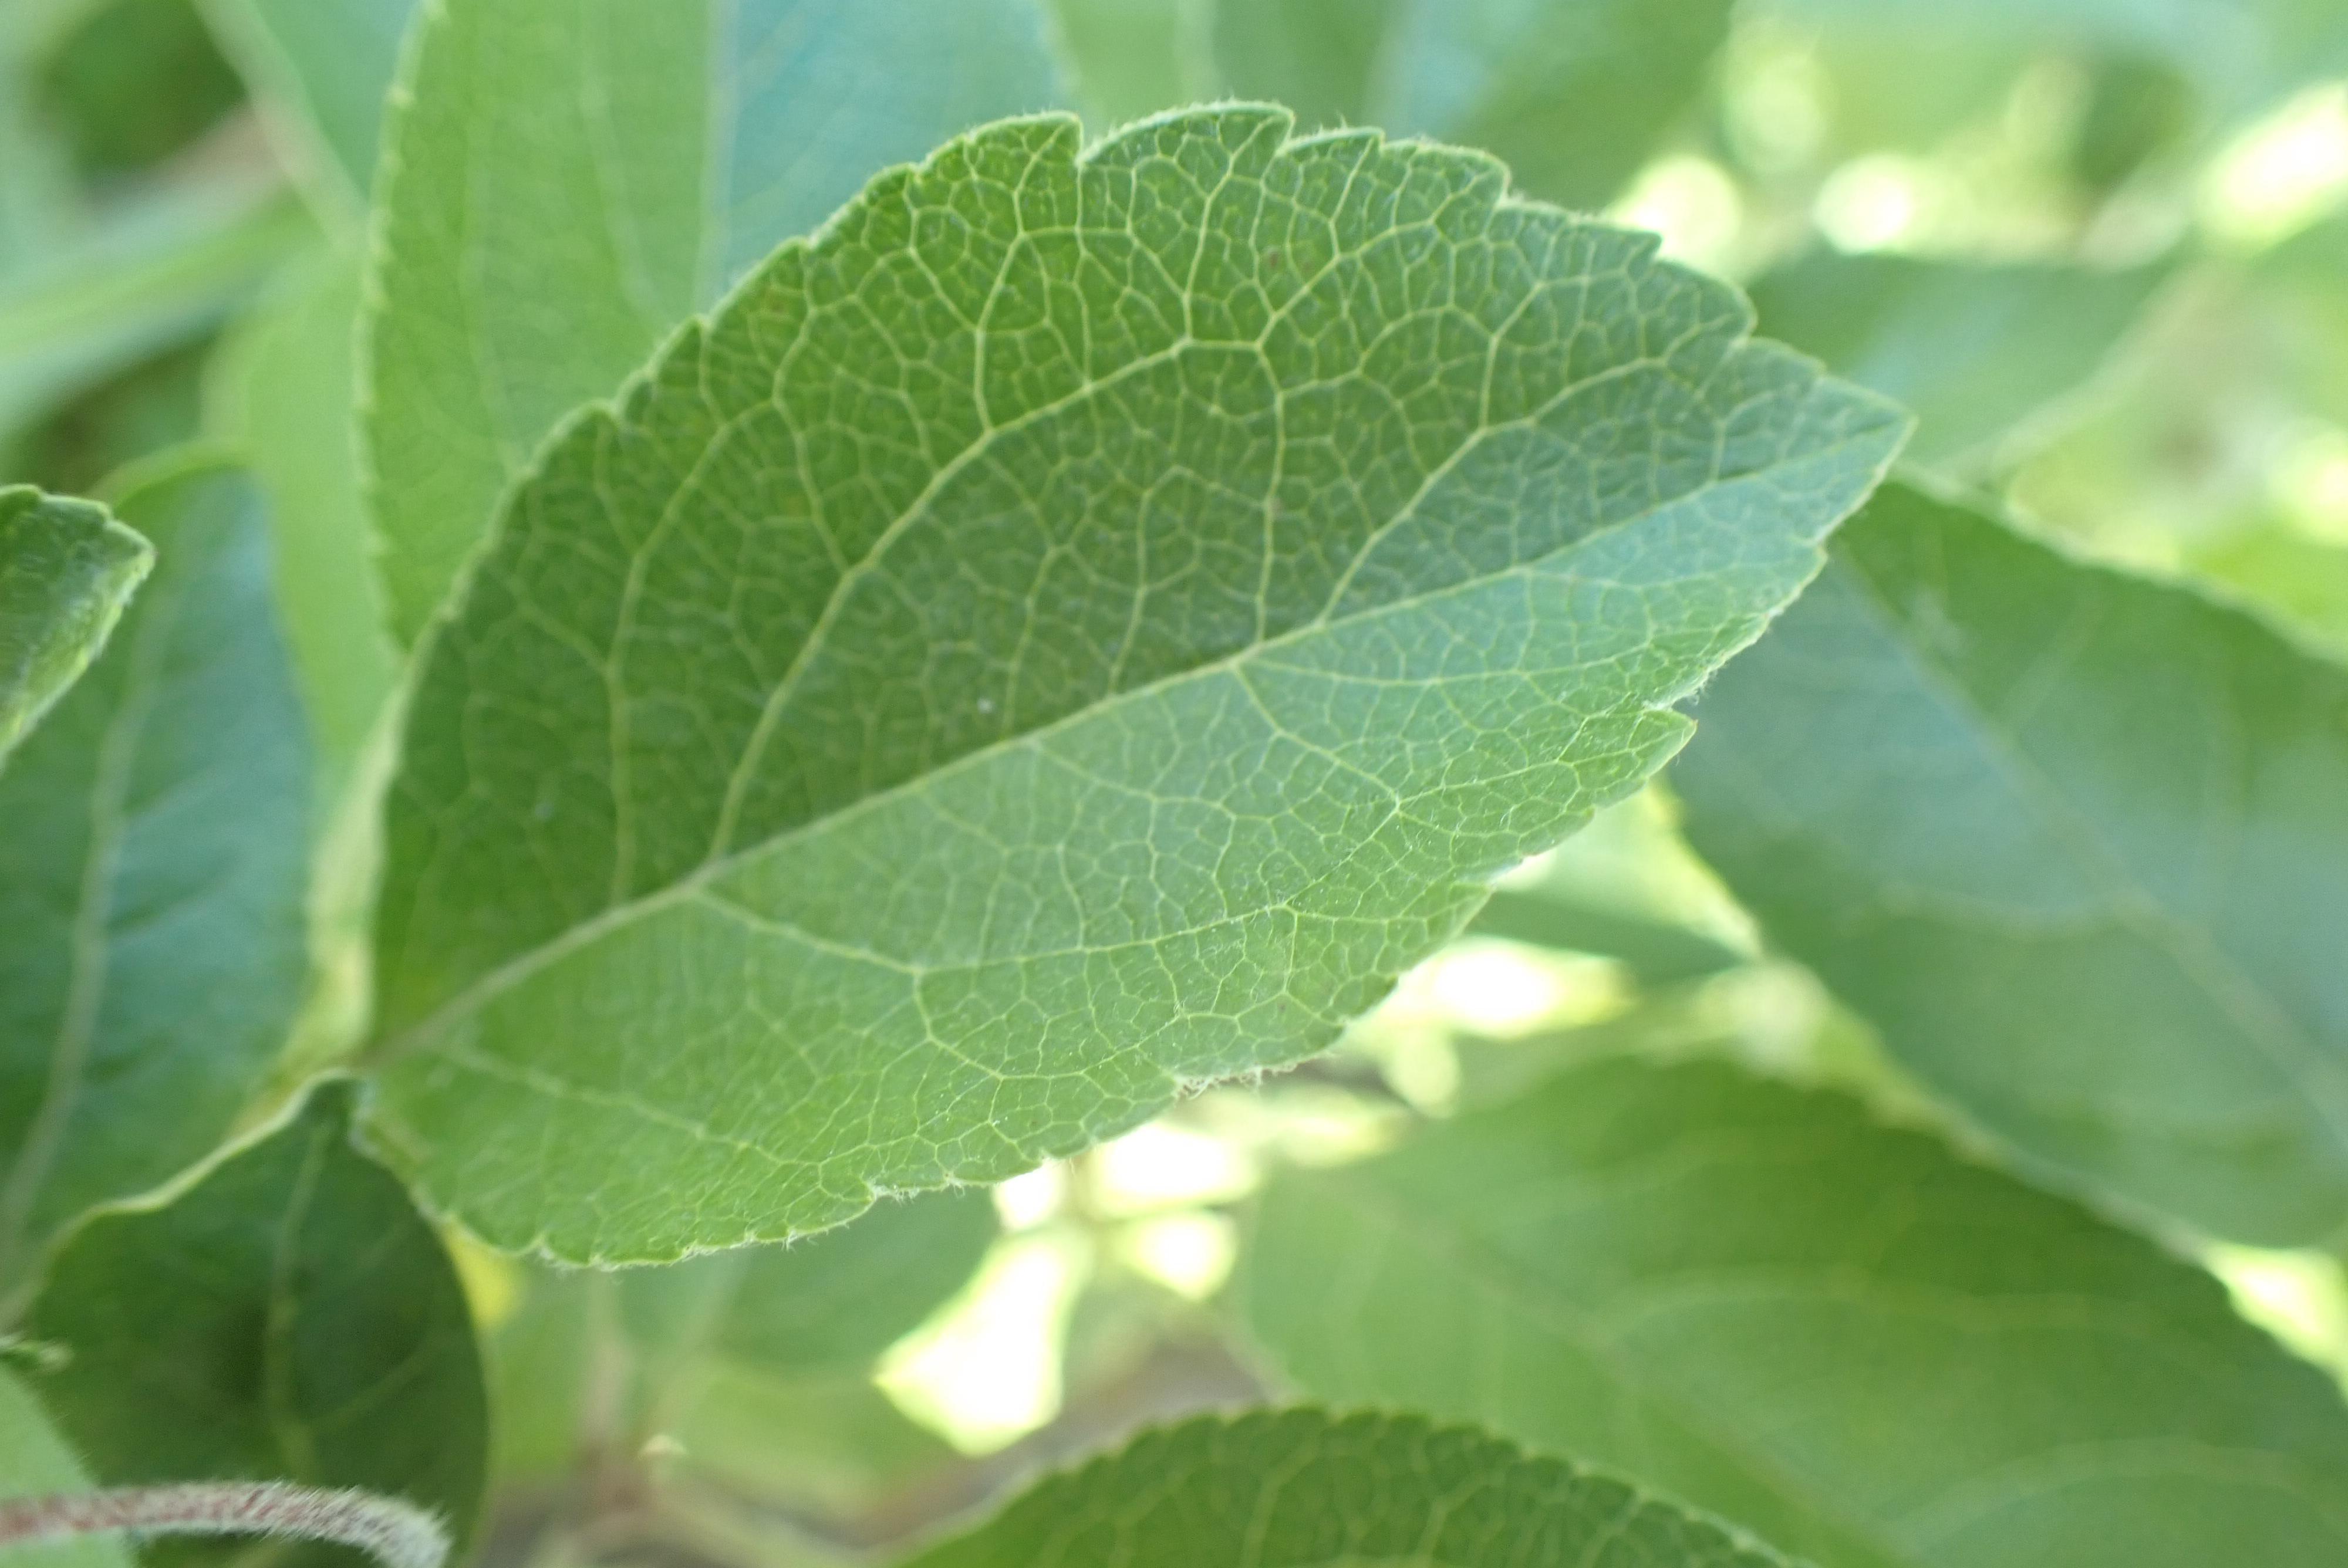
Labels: healthy